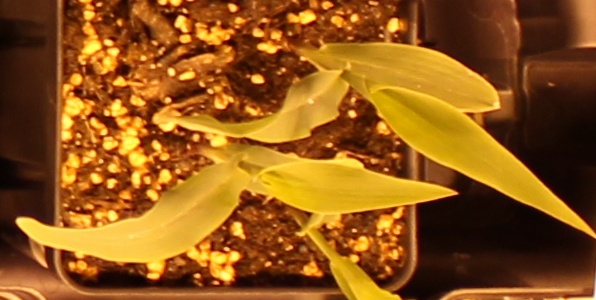
Label: Corn